Rhythmic Gymnastics Grand Prix

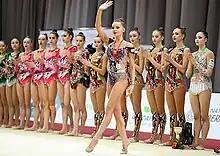
Gymnasts at the 2019 Moscow Grand Prix

Each year, a number of stages that go from a minimum of three to a maximum of twelve, are staged across different countries in Europe. Individual gymnasts perform in an all-around competition that also serves as qualification for apparatus finals. In the early editions of the Grand Prix, a separate all-around final was also staged. The closing event of the circuit is commonly referred to as "Grand Prix Final". Until 2005, gymnasts earned points in each stage, and only the highest ranked gymnasts were allowed to compete in the Grand Prix Final.